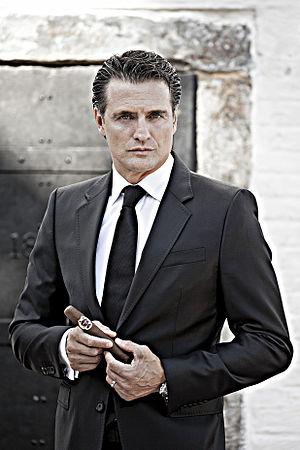
Juan Soler, est un acteur argentin.